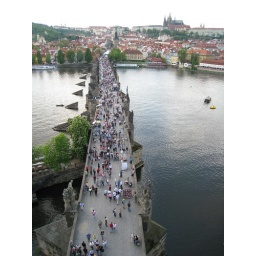
The Charles bridge with Prague castle in the background.